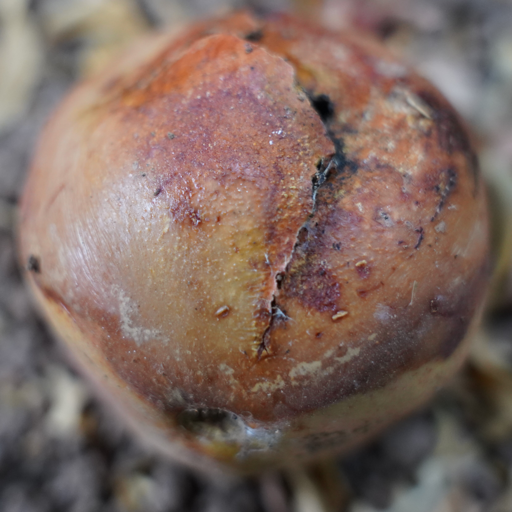
Label: Ectomyelois ceratoniae